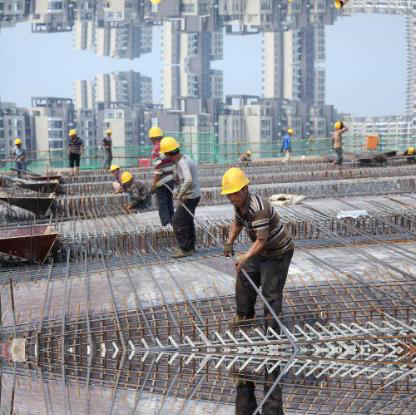
Objects in the image:
label: helmet
label: helmet
label: helmet
label: helmet
label: helmet
label: helmet
label: helmet
label: helmet
label: helmet
label: helmet
label: helmet
label: helmet
label: helmet
label: helmet
label: helmet